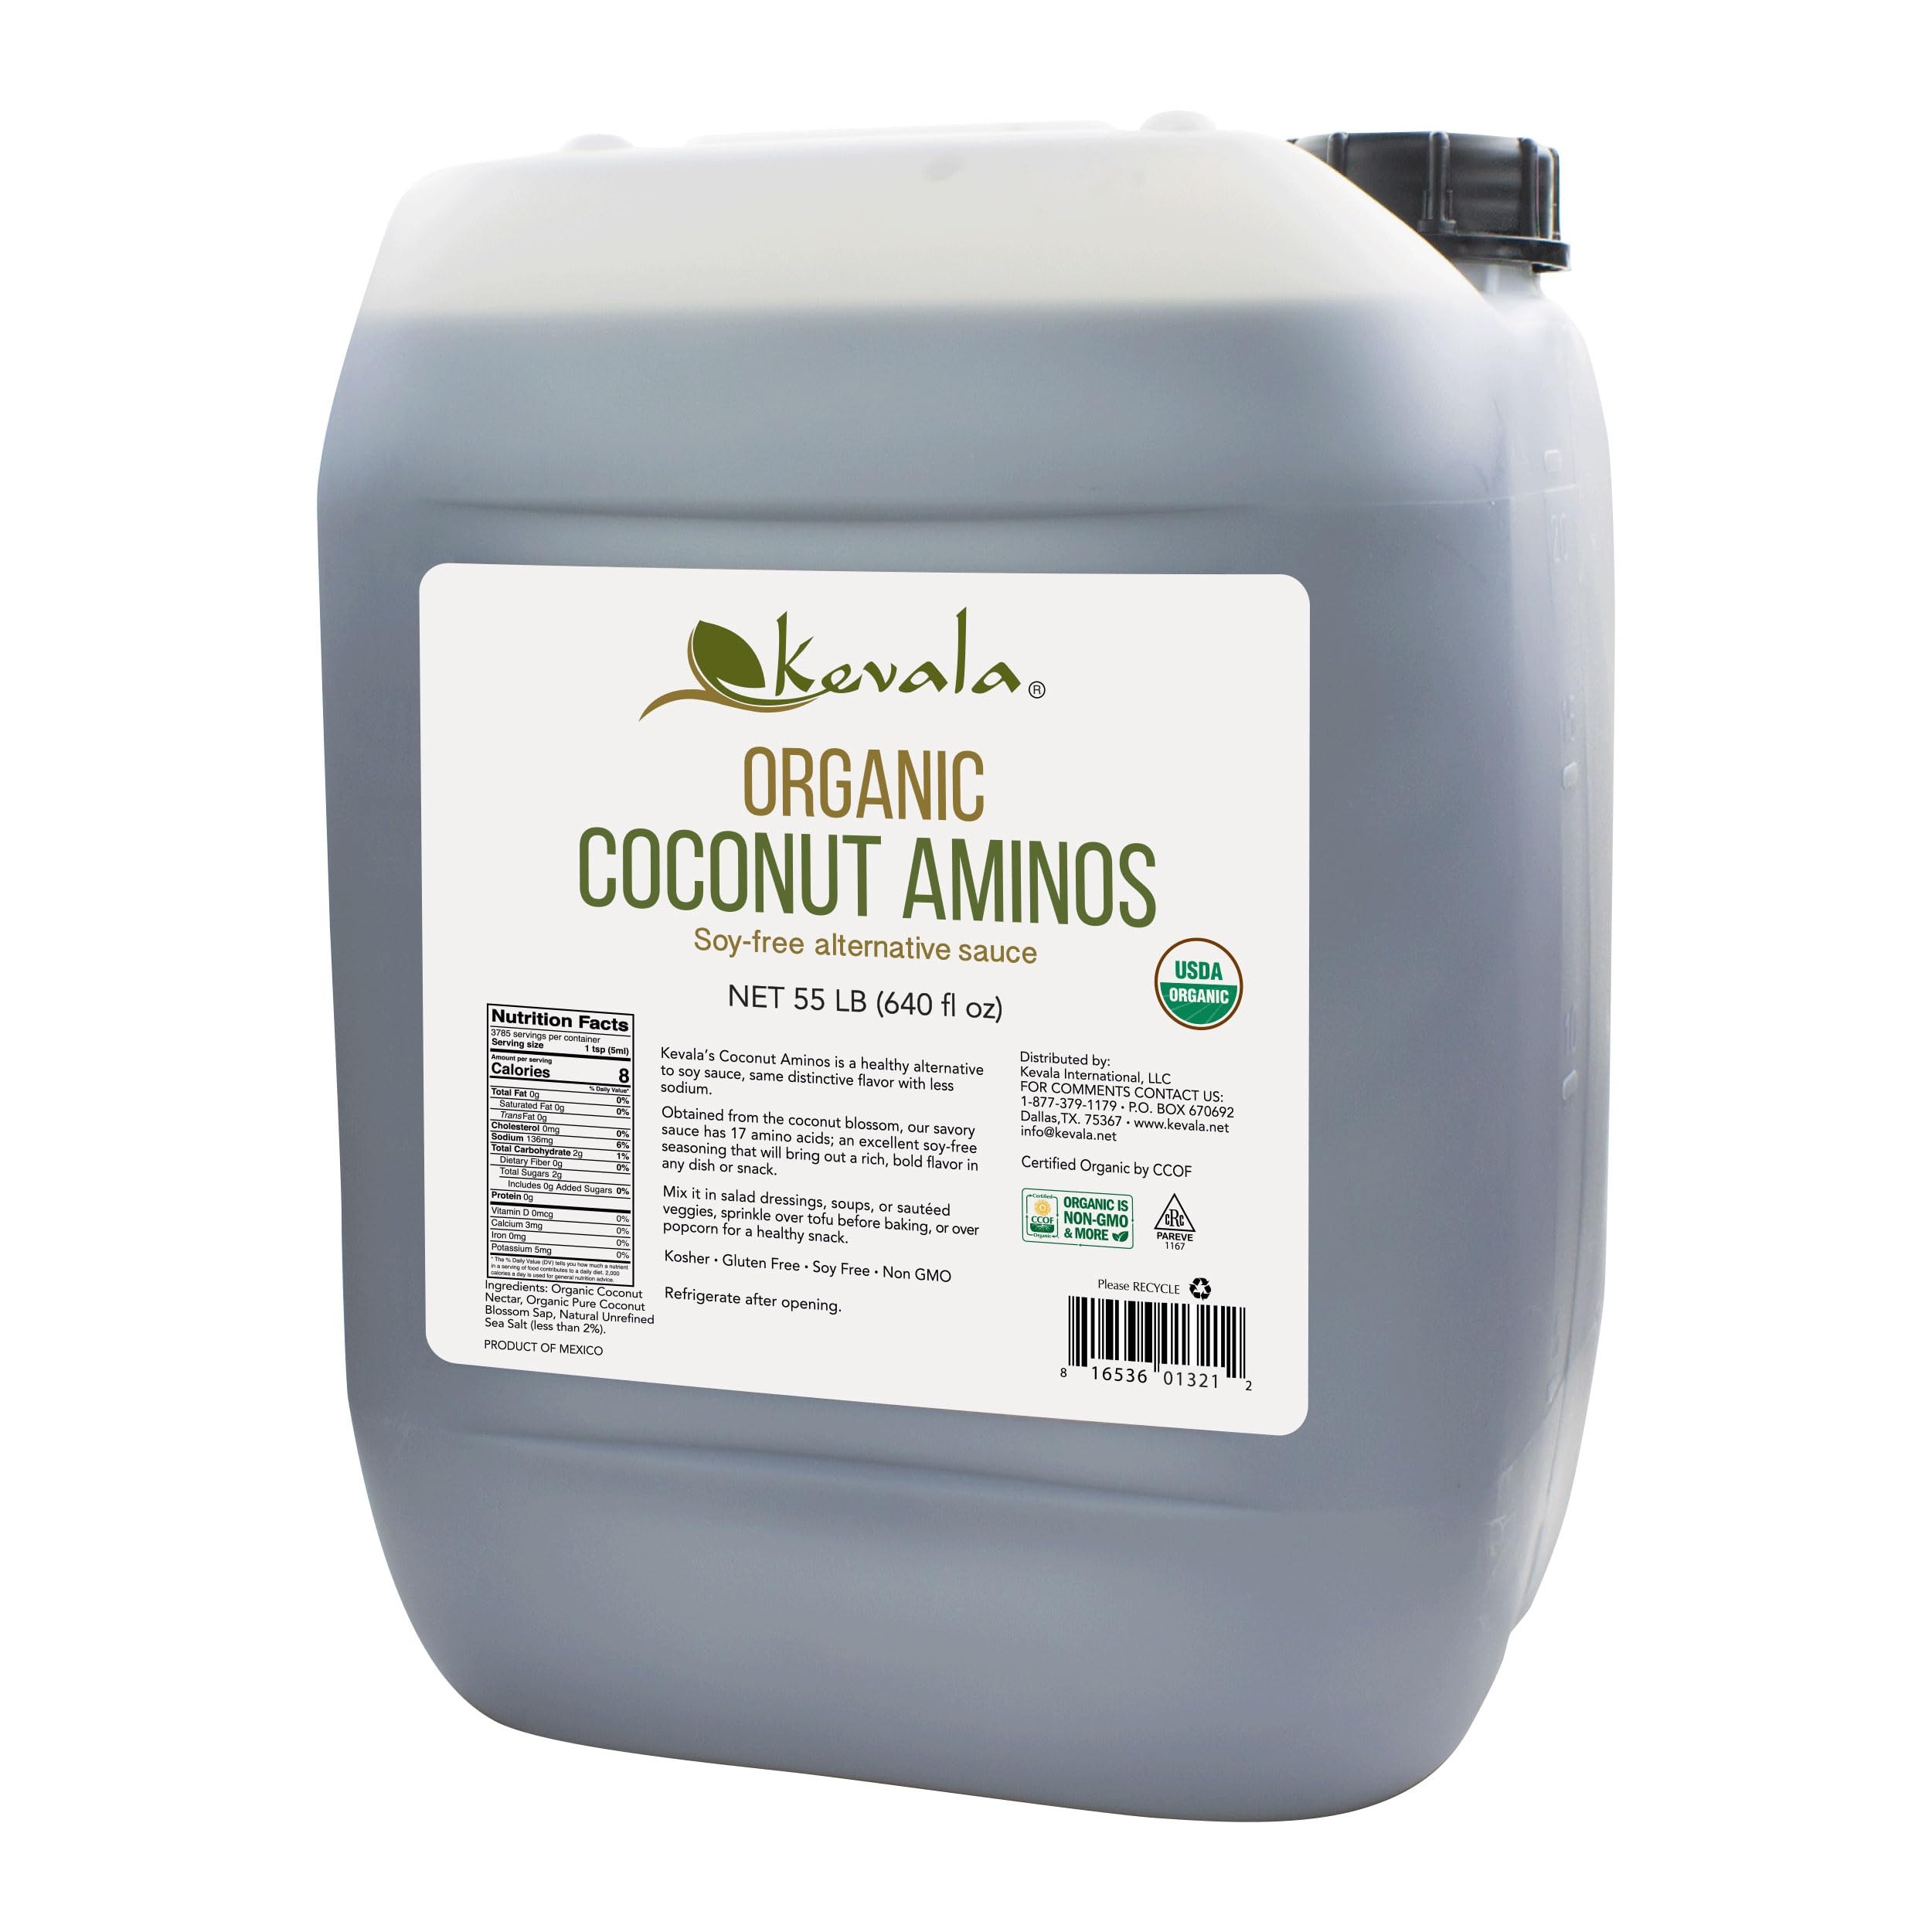
Item Name: Kevala | Coconut Aminos Organic | Ideal Low Sodium Liquid Aminos | Soy-Free Sauce | Perfect Amino | Organic Coconut Aminos Bulk 55 lb Pail
Bullet Point 1: Organic Coconut Aminos · Soy free alternative sauce
Bullet Point 2: Salty, savory seasoning sauce made from coconut nectar, pure coconut blossom sap, and sea salt.
Bullet Point 3: Organic · Non GMO · Soy Free · Gluten Free · Kosher
Bullet Point 4: Contains 17 amino acids, giving it a distinctive and delicious umami flavor
Value: 640.0
Unit: Fl Oz

Price: 35.805